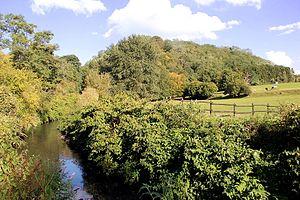
Havré (Belgique), la Haine et le terril N°1 en automne.
La Haine ou Hayne est une rivière de Belgique et de France, et un affluent de l'Escaut.